Next Goal Wins (2014 film)

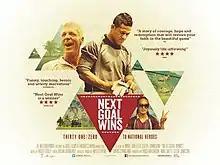
British theatrical release poster

Next Goal Wins is a 2014 British documentary film directed by Mike Brett and Steve Jamison. The film chronicles the national football team of American Samoa as they try to recover from the indignity of being known as one of the weakest football teams in the world, and to qualify for the 2014 FIFA World Cup.